Pieter Adrianus Ossewaarde

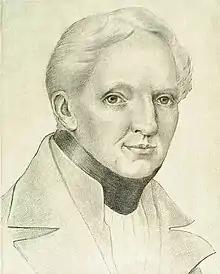
P.A. Ossewaarde

Pieter Adrianus Ossewaarde (14 August 1775 – 21 March 1853) was a Dutch technocratic politician, who was twice interim Minister of Finance, the first time from April to June 1828 and the second time in May and June 1848 after the resignation of Gerrit Schimmelpenninck. He was born in Goes and died in Rijswijk.